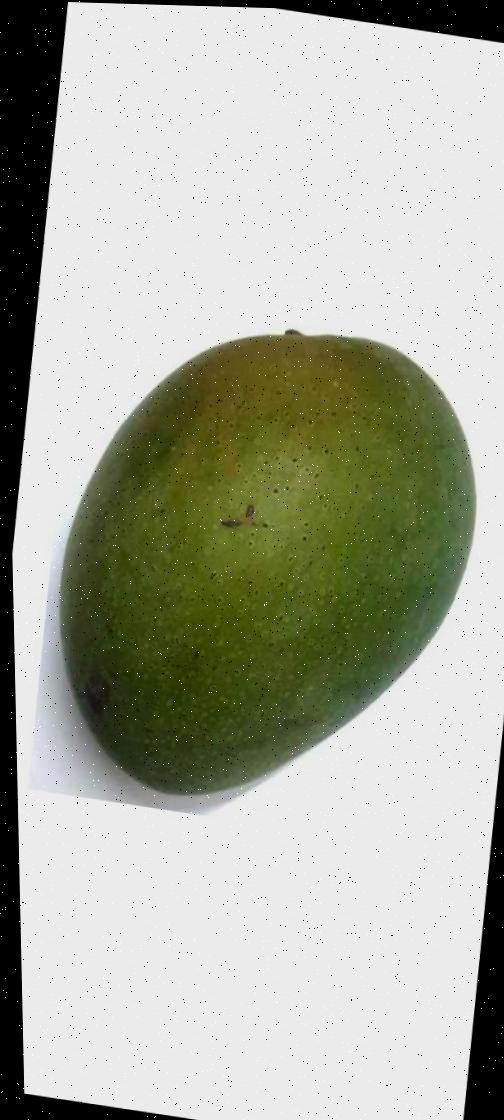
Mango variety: Ashshina Zhinuk